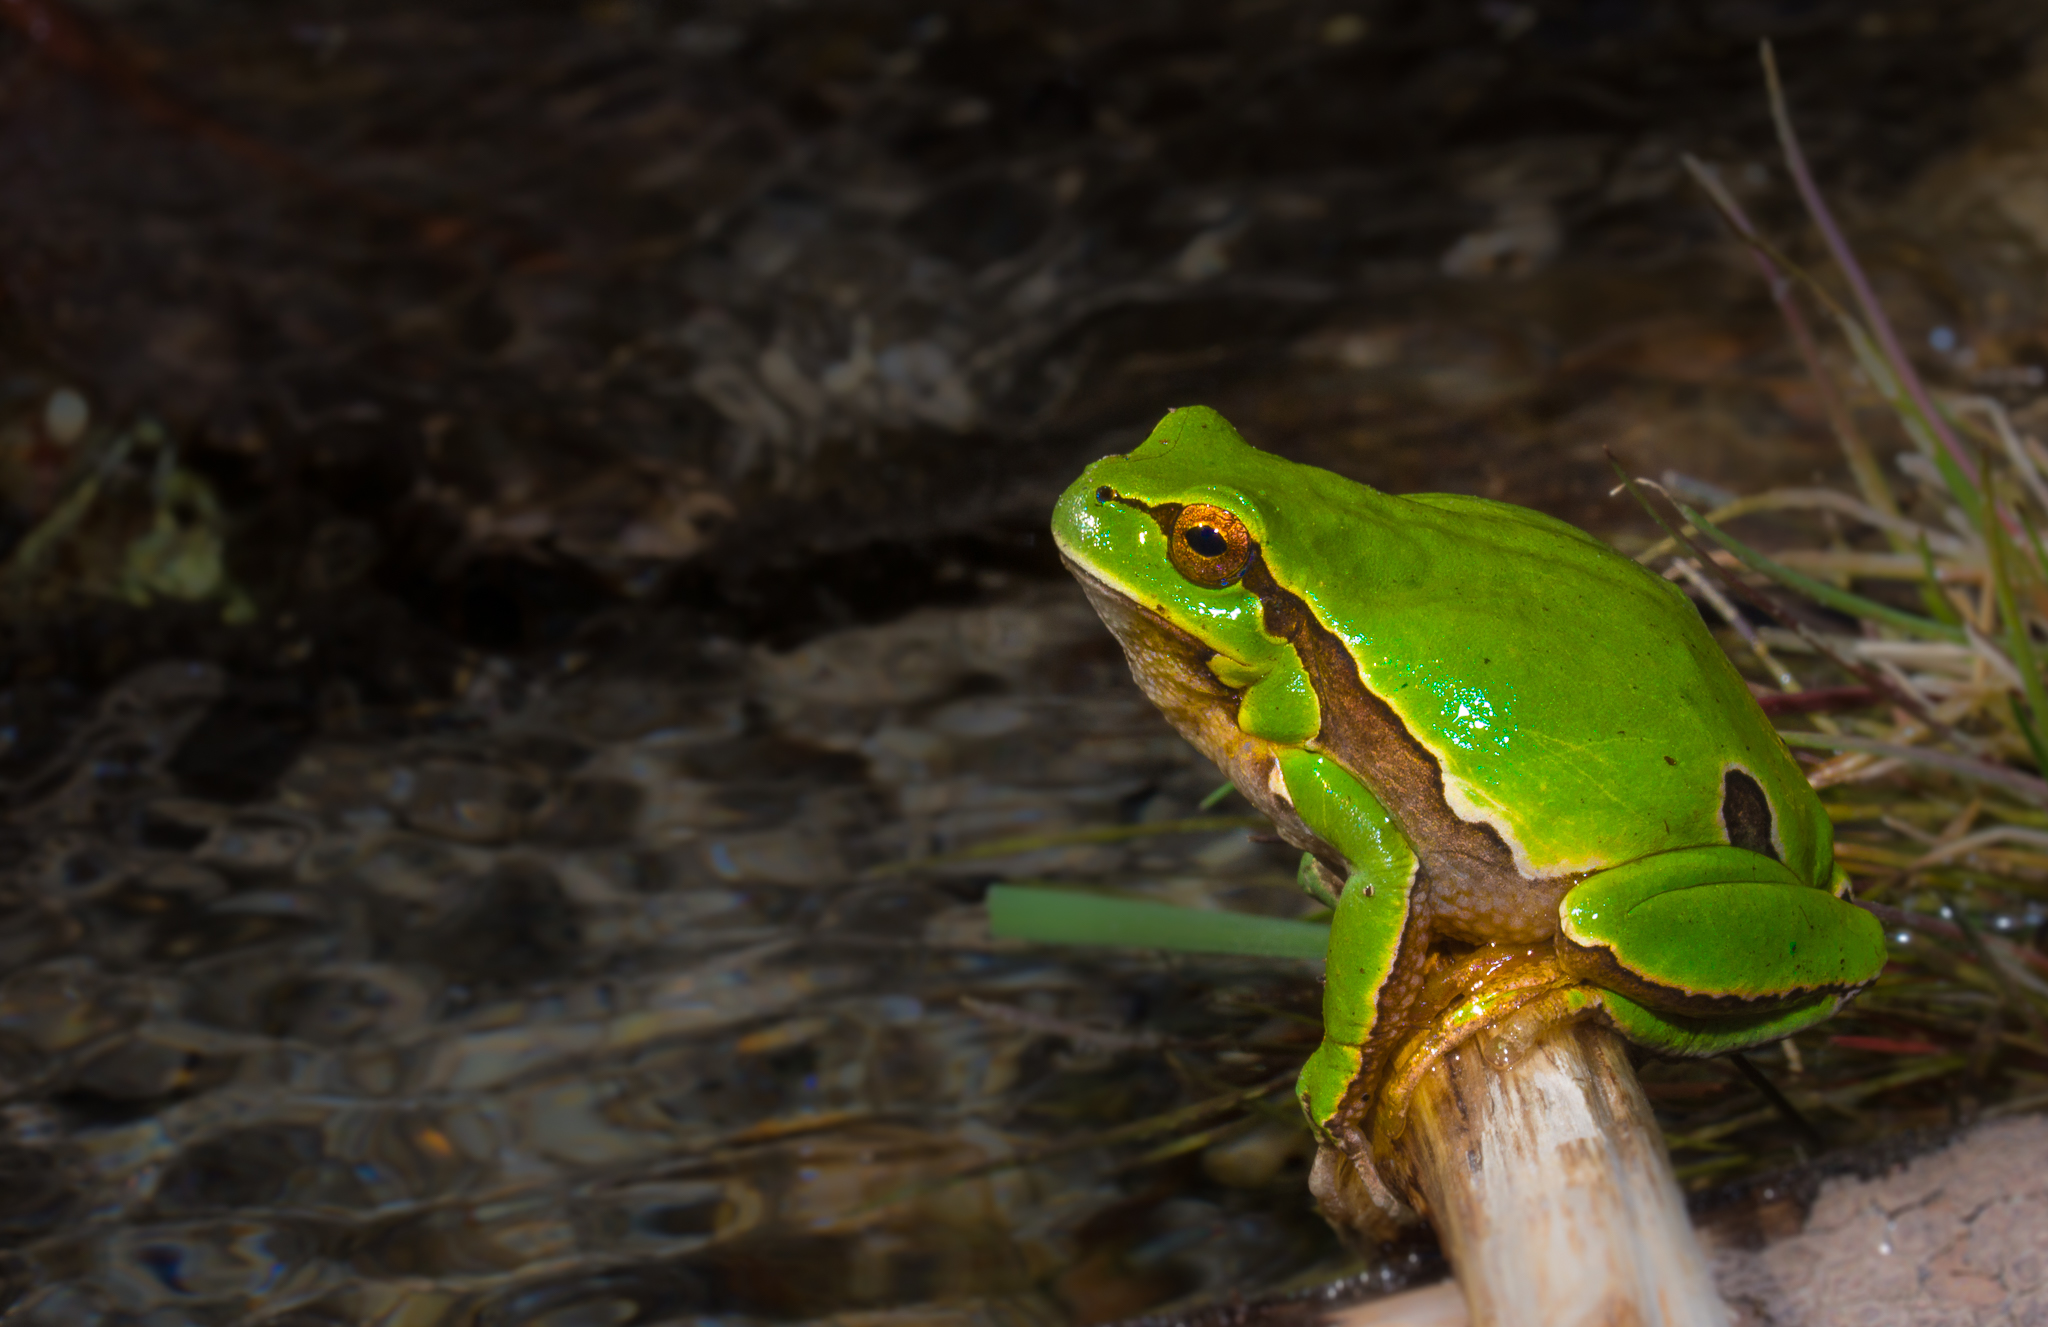
nature, wildlife, green, macro, frog, amphibian, fauna, tree frog, animals, vertebrate, naturaleza, rana, ggl1, gaby1, xovesphoto, animales, sonya77, tamronusd90mm, ranadesanantonio, tamronssm90mm, anfibio, bullfrog, ranidae